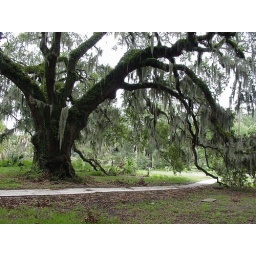
tree over sidewalk